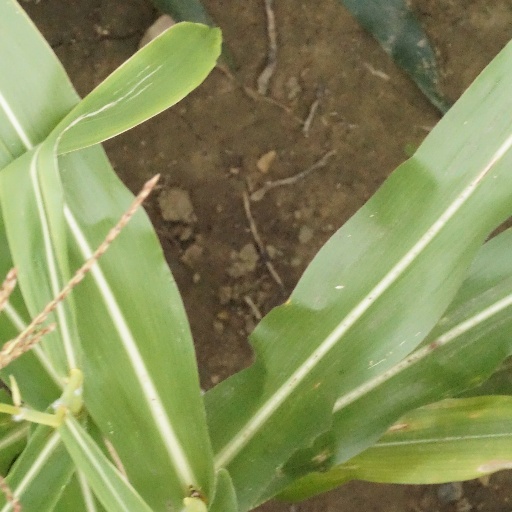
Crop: maize; corn